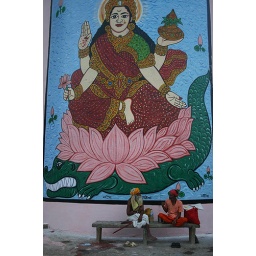
A huge painting of Goddess Laxmi painted on a wall while two sadhus chatting just sitting near it.